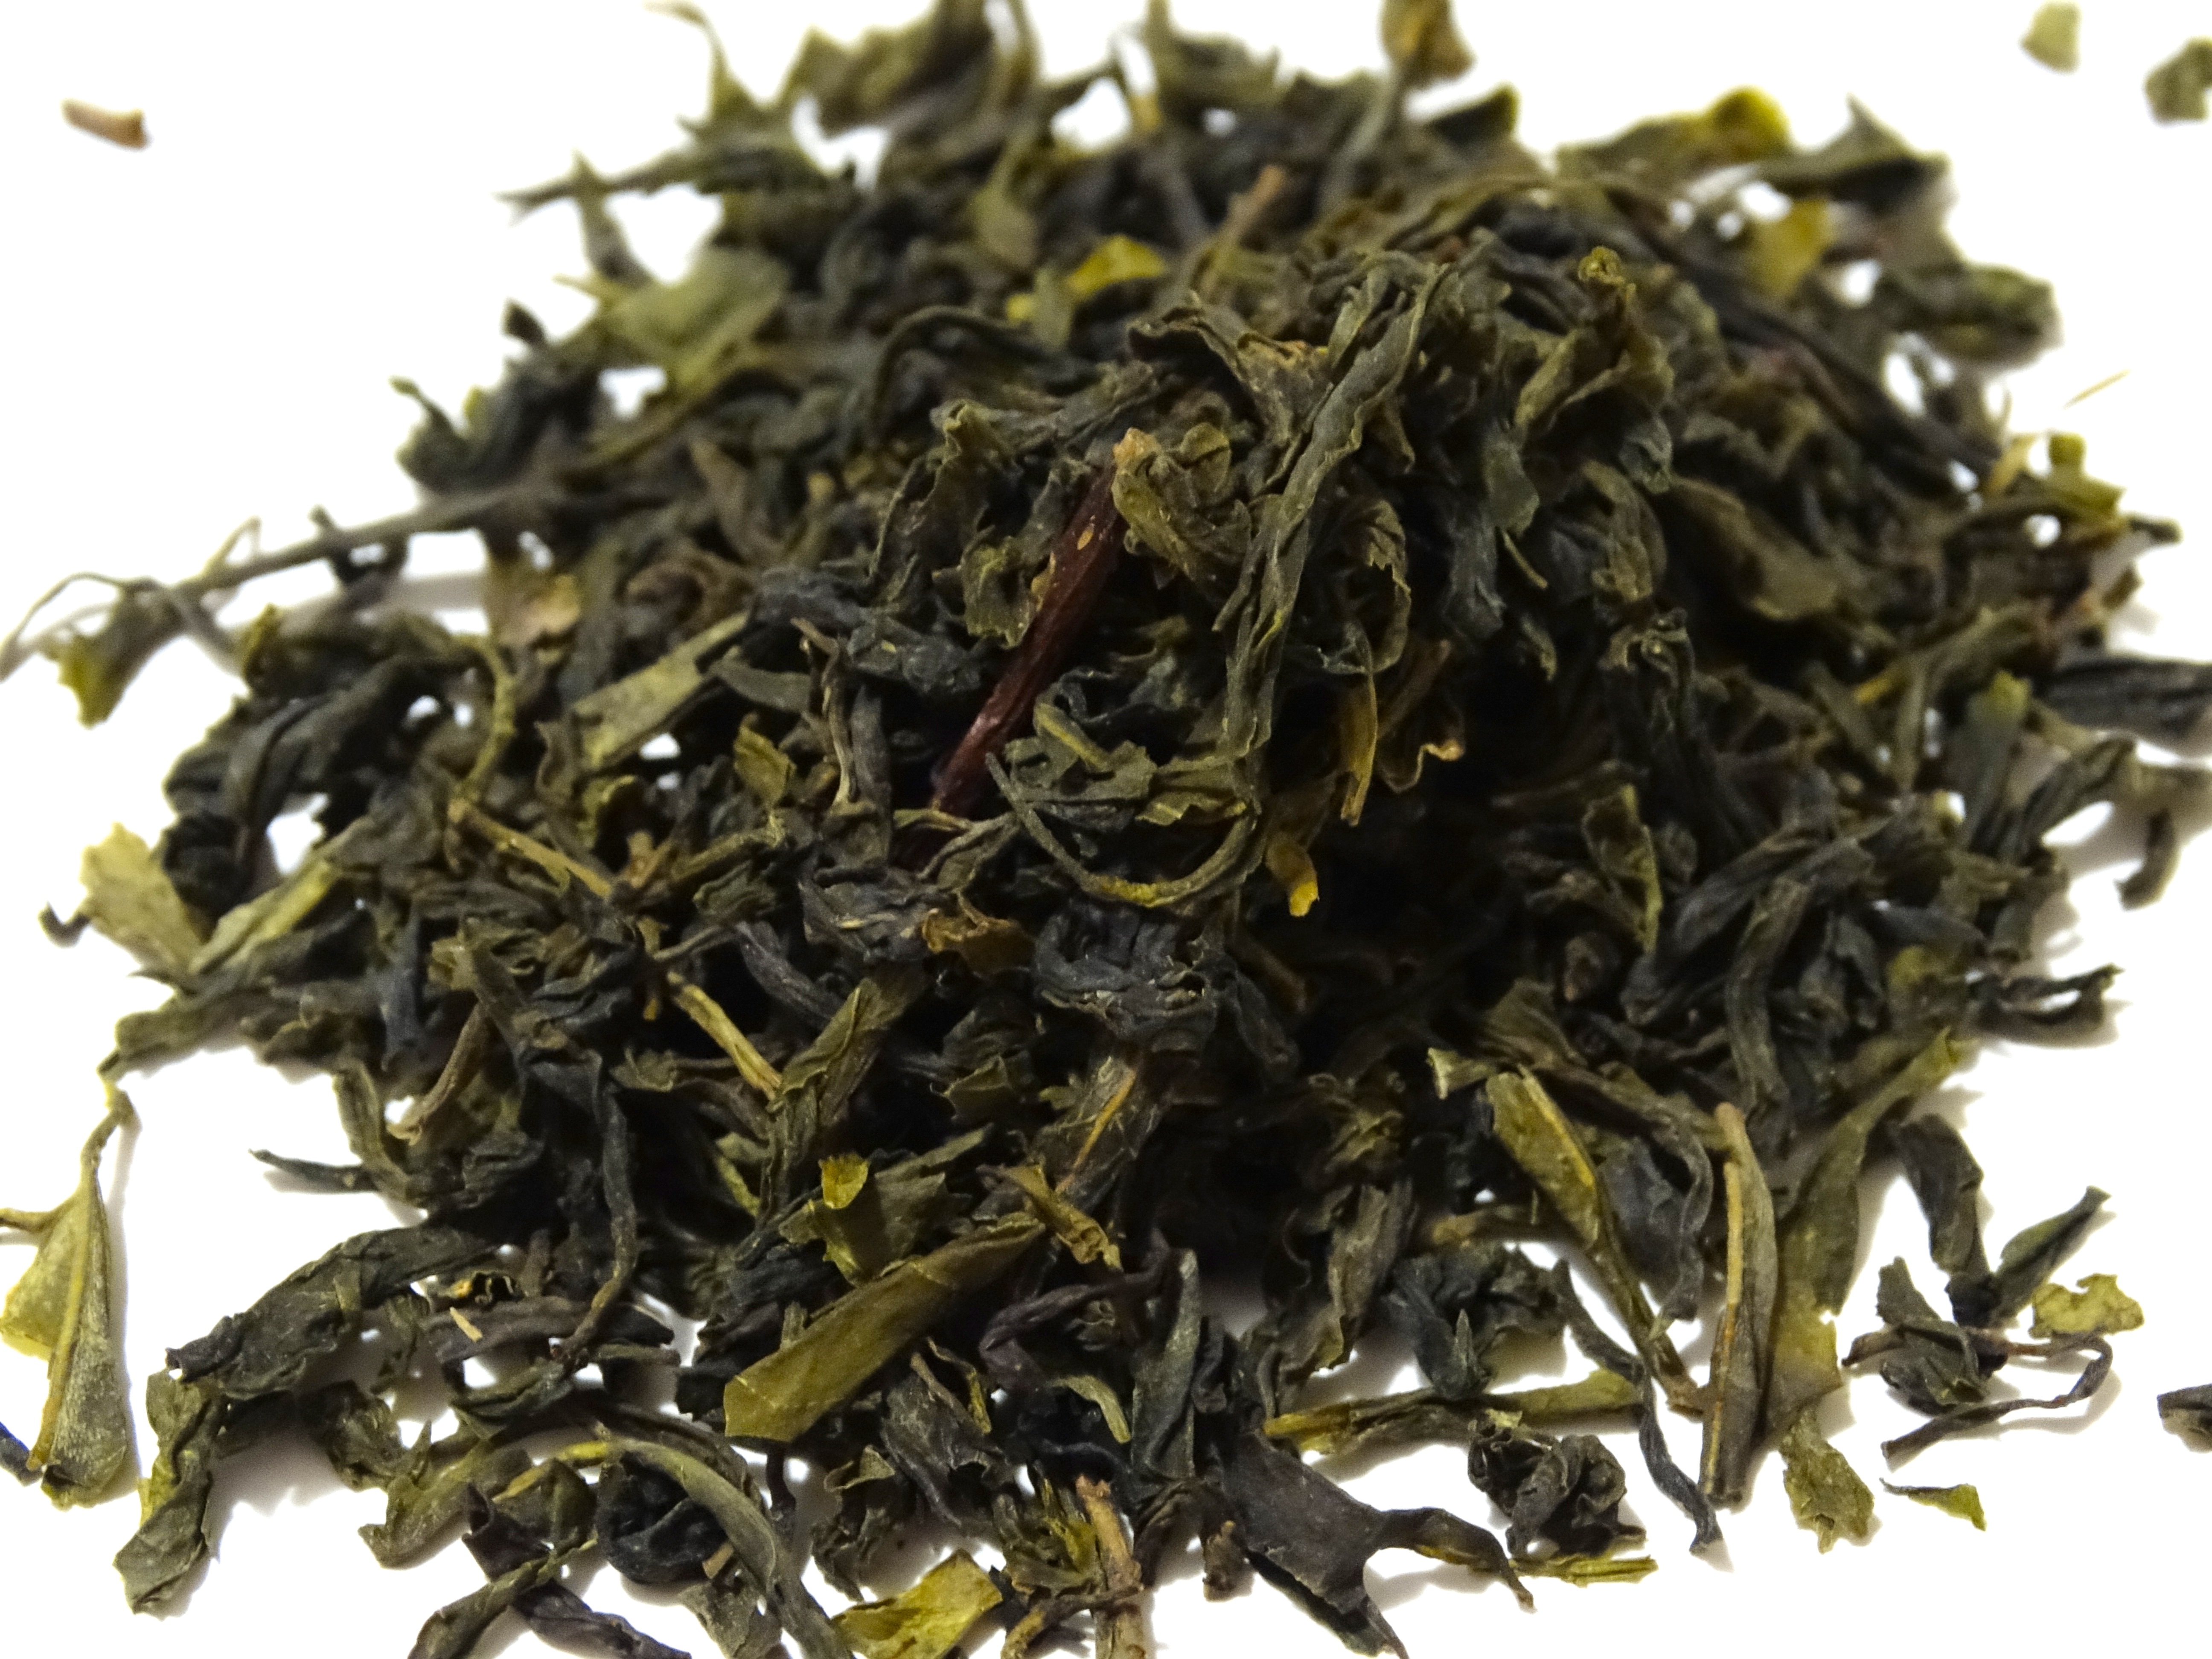
nature, tea, green, drink, dried, tee, green tea, oolong, longjing tea, gyokuro, sencha, lapsang souchong, da hong pao, keemun, assam tea, gunpowder tea, darjeeling tea, tieguanyin, bancha, biluochun